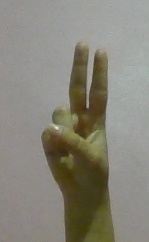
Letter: taa